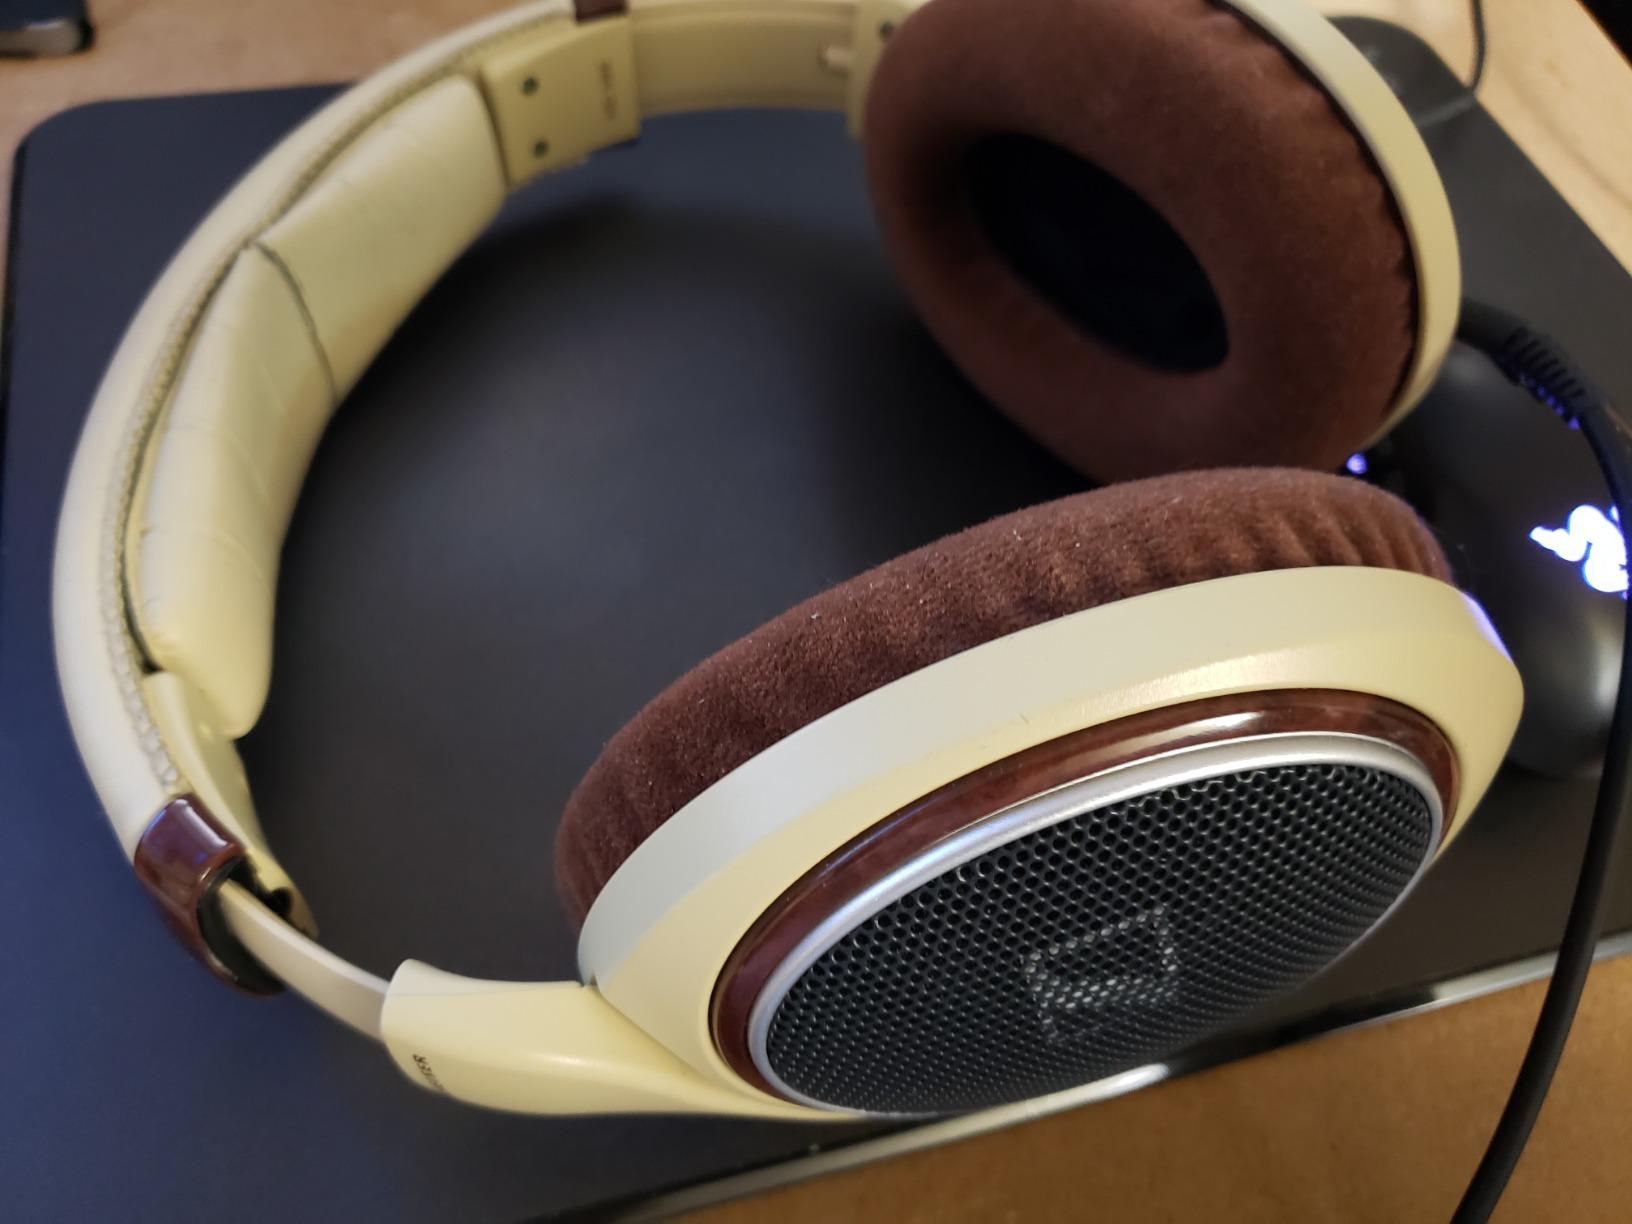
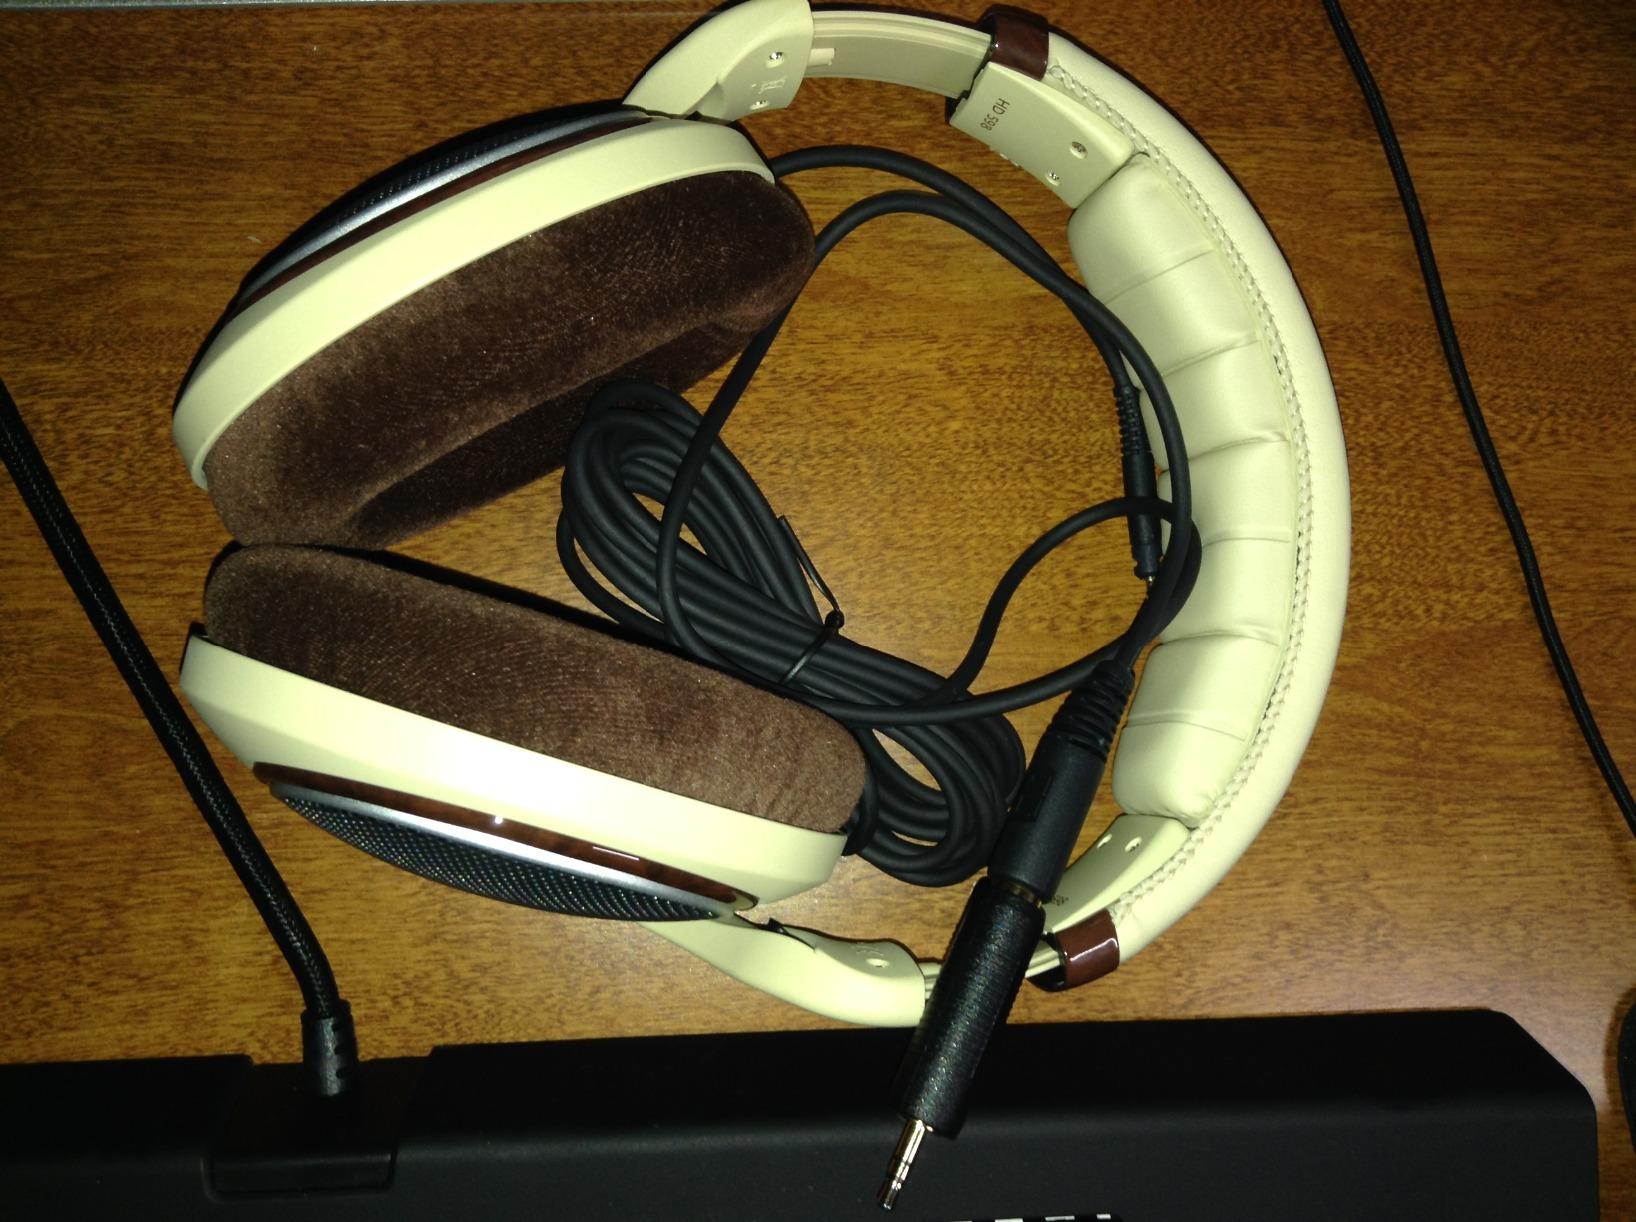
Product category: headphones
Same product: yes